Sky position (RA, Dec in degrees): 228.304, 5.351
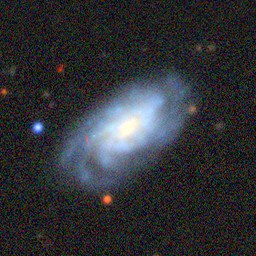
Galaxy morphology: Unbarred Tight Spiral Galaxies